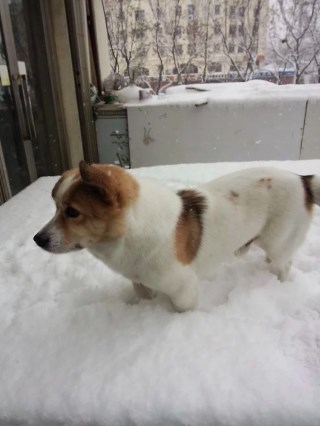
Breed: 2909-n000116-Cardigan